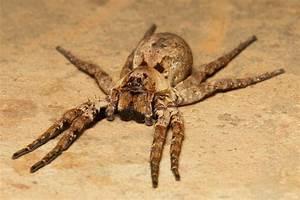
spider